Joachim Murat

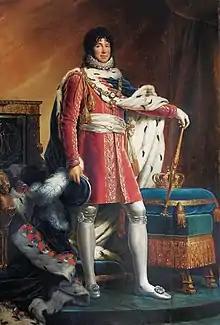
Murat as King of Naples,

Napoleon made Murat a Marshal of the Empire on 18 May 1804, and granted him the title of "First Horseman of Europe". He was made Prince of the Empire and Admiral of the Empire in 1805, despite having very little knowledge about naval warfare. He fought in various battles, during 1805–1807, including those of Ulm, Austerlitz, Jena and Eylau, where he led a famous cavalry charge against the Russians.